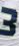
Number: 3